Curtis Langdon

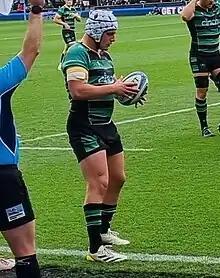
Langdon in 2023

Curtis John Langdon (born 3 August 1997) is an English professional rugby union player who plays as a hooker for Premiership Rugby club Northampton Saints.